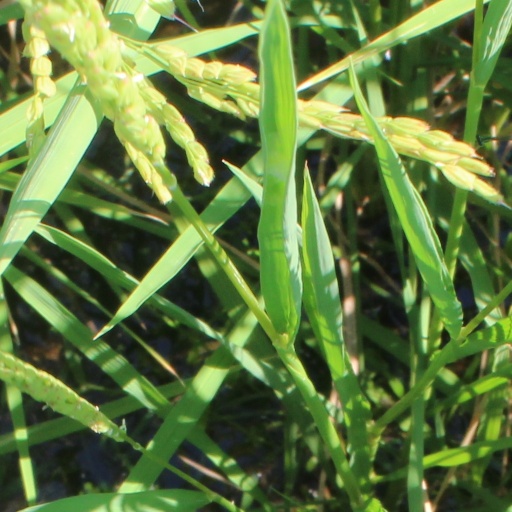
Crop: rice